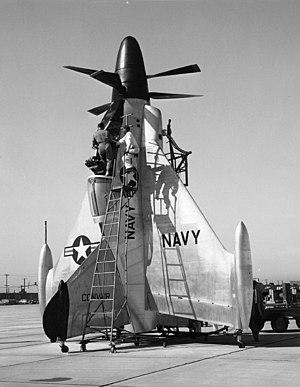
Un tail-sitter, ou tailsitter, est un type d'aéronef à décollage et atterrissage verticaux qui décolle et atterrit verticalement sur son empennage, puis bascule à l'horizontale pour le vol de croisière.